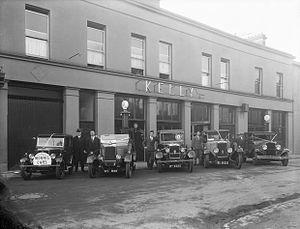
La société Morris Motor Company était une firme anglaise de construction automobile.